Ooty

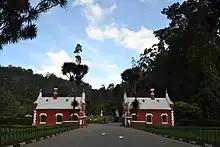
Botanical Garden in Ooty

A boat house located alongside the Ooty Lake offers boating facilities to tourists and is a major tourist attraction in Ooty. Similar boating facilities are also available at the Pykara falls and dam. The Government Botanical Garden, laid out in 1842, has several species of indigenous and exotic plants, and hosts an annual flower show in May. The garden also hosts a 20-million-year-old fossilized tree. The Government Rose Garden, situated on the slopes of Elk Hill at an altitude of , has more than 20,000 varieties of roses from 2,800 cultivars and is the largest rose garden in India. A deer park was established along the edges of the lake in 1986 and is the second-highest altitude zoo in India.